Sasanian Empire

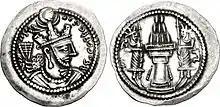
A coin of Yazdegerd II

From around 370, however, towards the end of the reign of Shapur II, the Sasanians lost the control of Bactria to invaders from the north: first the Kidarites, then the Hephthalites and finally the Alchon Huns, who would follow up with an invasion of India. These invaders initially issued coins based on Sasanian designs. Various coins minted in Bactria and based on Sasanian designs are extant, often with busts imitating Sassanian kings Shapur II (r. 309 to 379) and Shapur III (r. 383 to 388), adding the Alchon Tamgha and the name "Alchono" in Bactrian script on the obverse, and with attendants to a fire altar on the reverse.